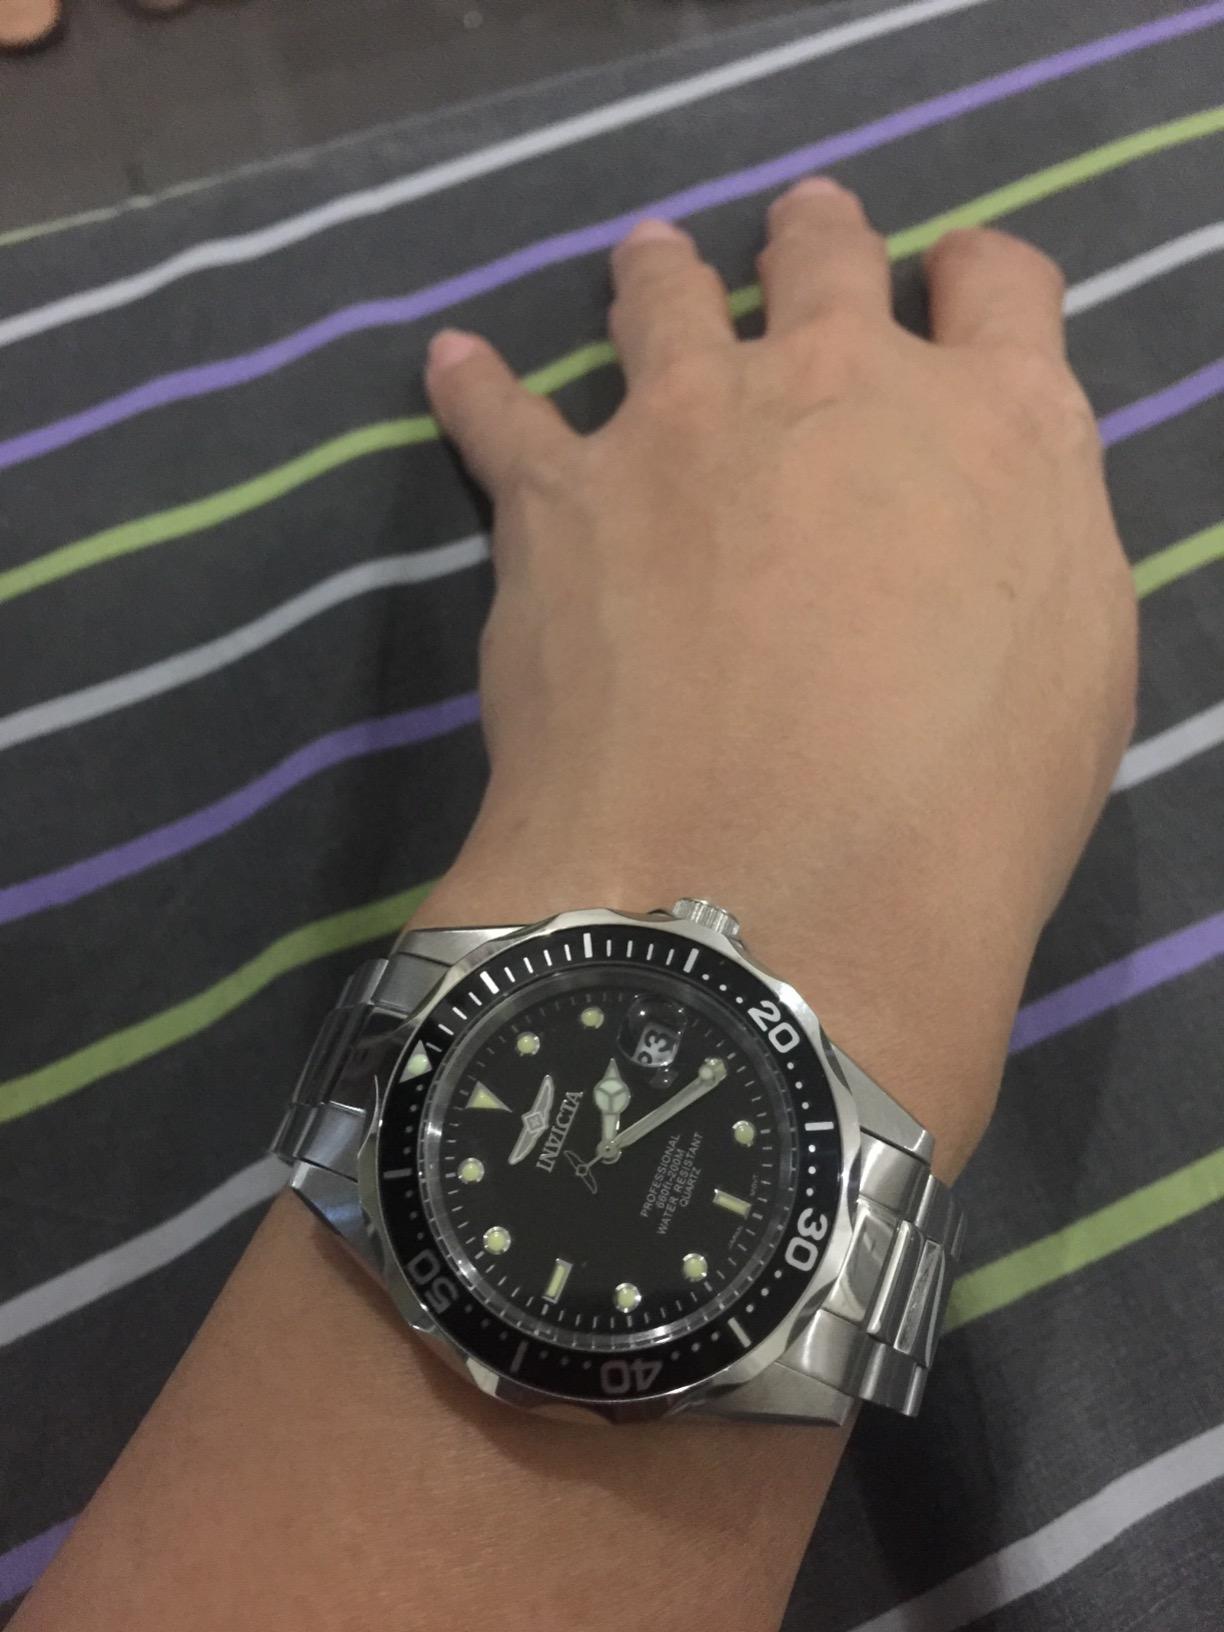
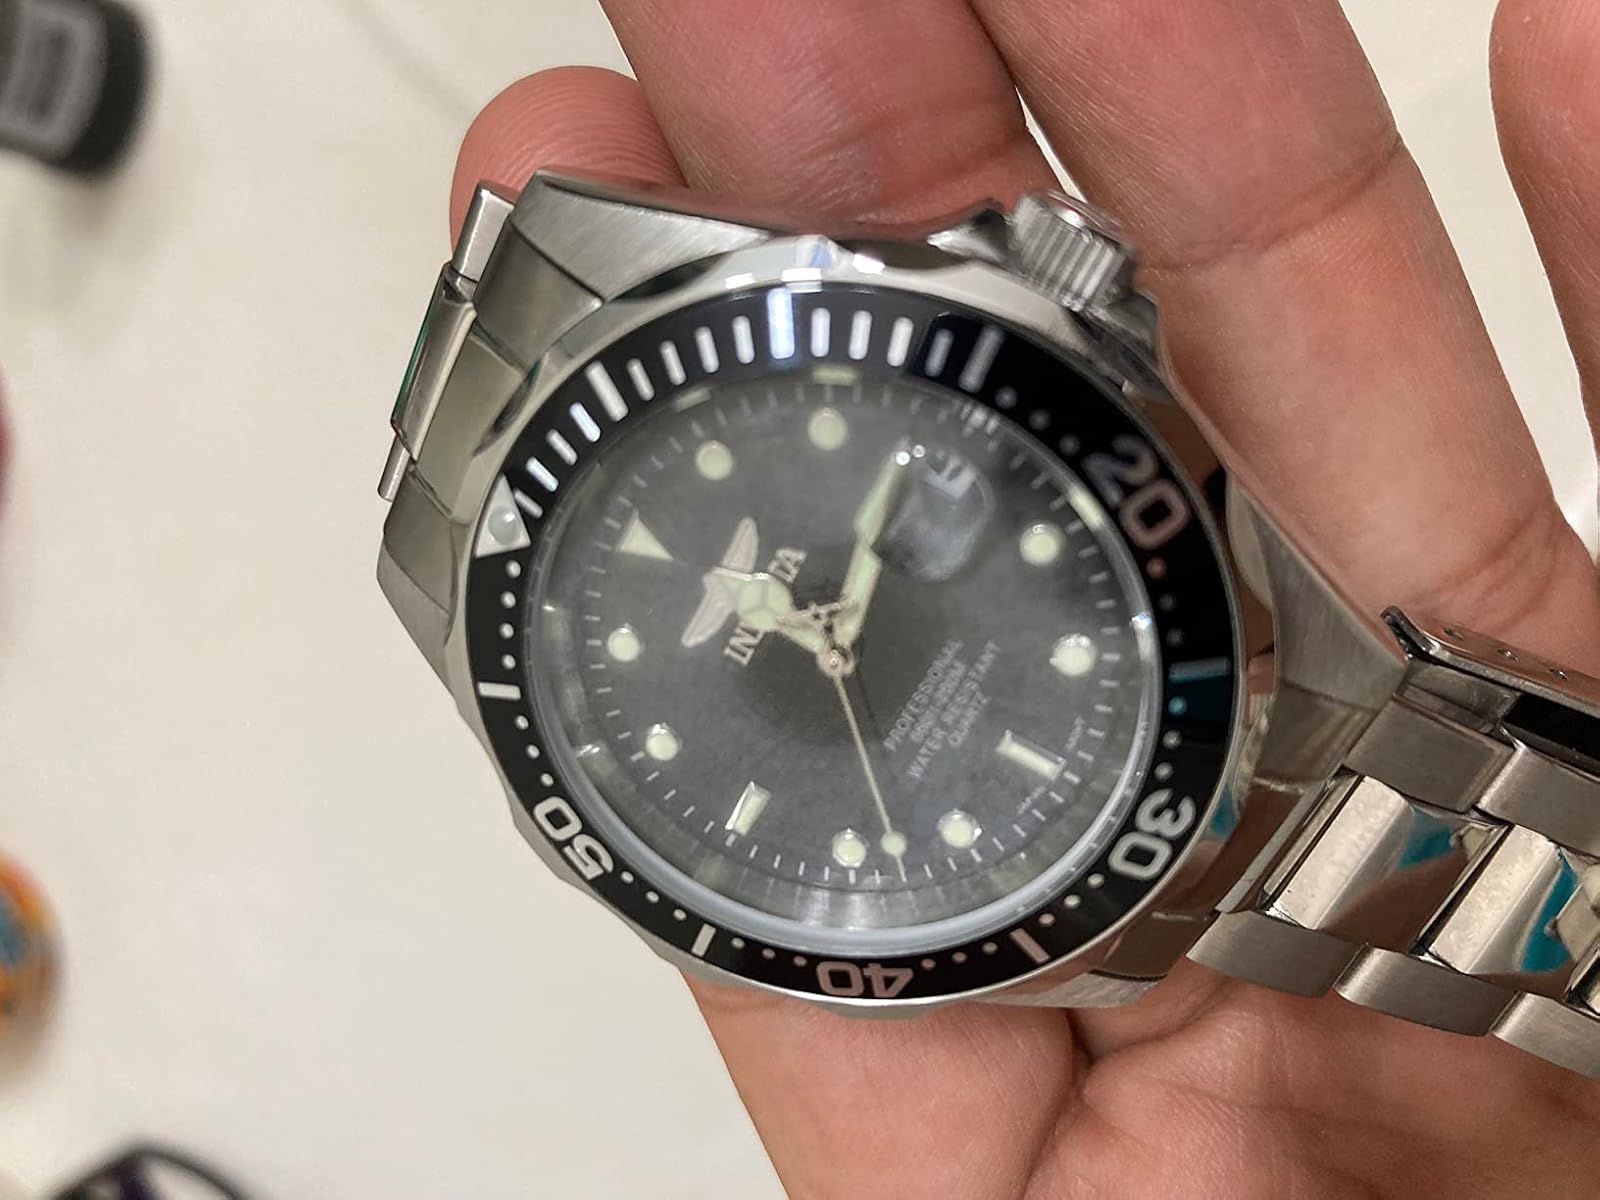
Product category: accessories_watch
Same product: yes